Embrun, Ontario

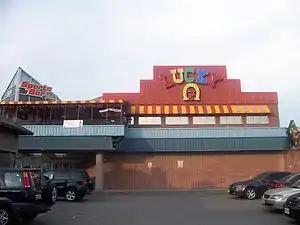
The place d'Embrun shopping mall

The Embrun Business Park is located in the extreme western part of Embrun, west of the Chantal Development. The area is home to nearly all of the town's major businesses. In this area is the Place d'Embrun Shopping Centre as well as some of the town's chain restaurants (e.g., Tim Hortons and Dairy Queen) and large businesses such as renovators, grocery stores and automobile garages. However, this part of Embrun lacks small businesses. Most of the small businesses are in other parts of Embrun.